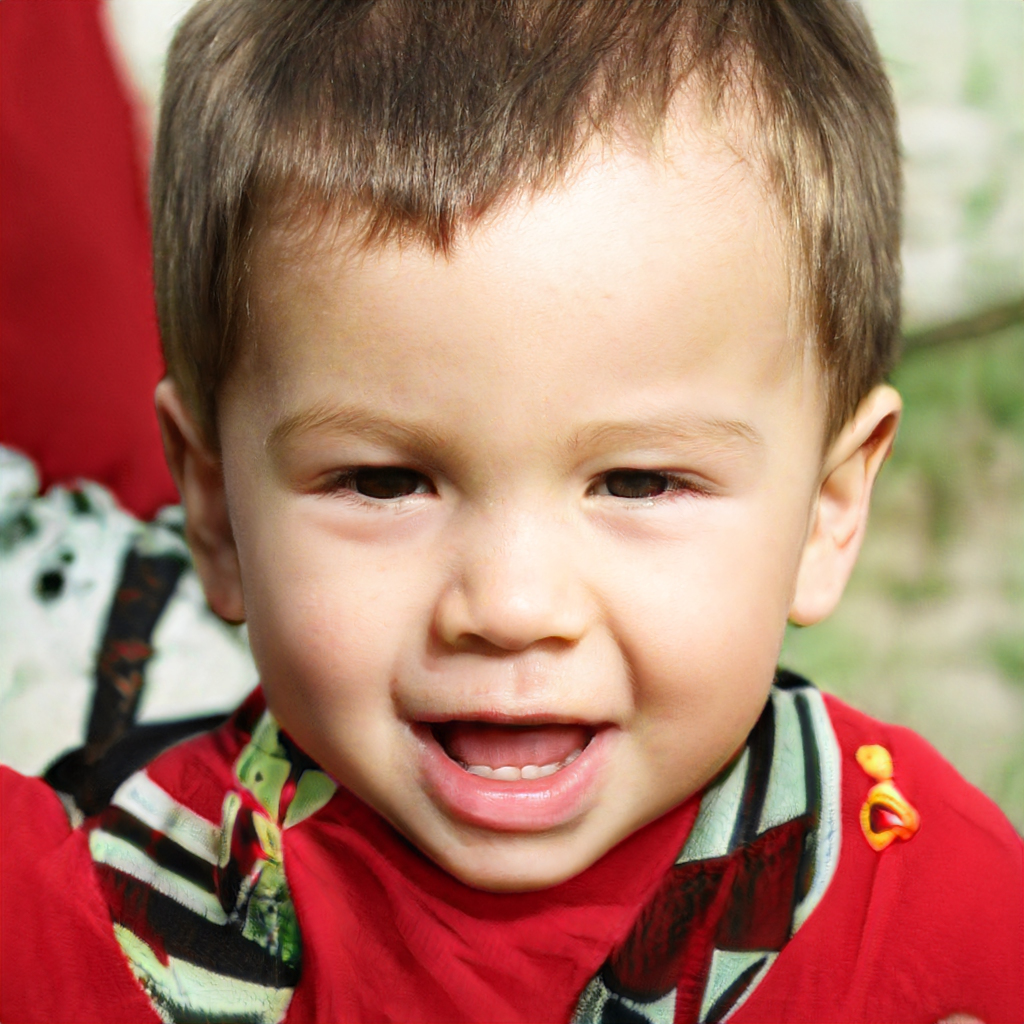
Gender: Male